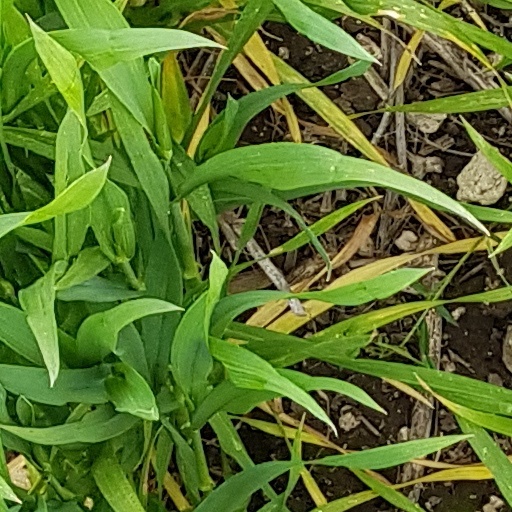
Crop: wheat